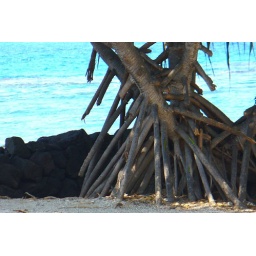
A tree with the ocean in the background at the City of Refuge. Pu'uhonua o Honaunau National Historical Park